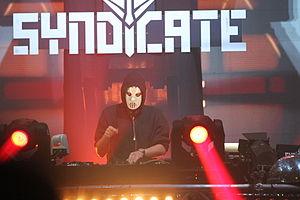
Angerfist, de son vrai nom Danny Masseling, né le 20 juin 1981 à Almere, Flevoland, est un producteur et disc jockey de techno hardcore et gabber néerlandais. En début de carrière, il fait paraître son premier EP, intitulé Criminally Insane E.P., en 2002, sous le nom d'Angerfist, au label Overload Records. En 2006, Minne Roos se joint à lui uniquement durant ses apparitions lors d'events durant lesquels ses participations se feront fort remarquées. Cette même année, il publie son premier album studio, Pissin' Razorbladez.